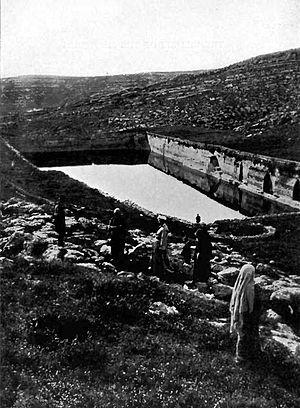
La bataille de Jérusalem est une bataille de la Première Guerre mondiale. Elle fait partie de la campagne du Sinaï et de la Palestine et oppose les forces de l'Empire britannique à celles de l'Empire ottoman soutenu par l'Allemagne. Elle consiste en une série d'opérations livrées en novembre et décembre 1917 dans le sud de la Palestine, alors partie de l'Empire ottoman, et s'achève par la victoire des Britanniques et de leurs alliés australiens et néo-zélandais qui s'emparent de Jérusalem.